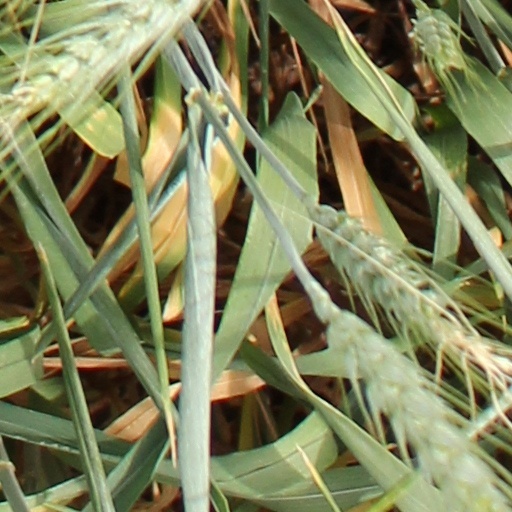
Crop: wheat